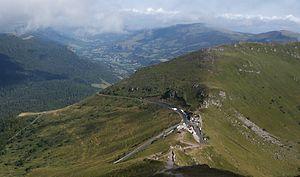
Le pas de Peyrol est un col situé dans la région française de l'Auvergne-Rhône-Alpes, dans les monts du Cantal, entre le puy Mary et le puy de la Tourte. Il est connu pour être le plus haut col routier du Massif central.